Answer in natural language. Which object is closer to black modern high-back chair (highlighted by a red box), brown box (highlighted by a blue box) or bluegrey rectangular table (highlighted by a green box)? Choose between the following options: bluegrey rectangular table (highlighted by a green box) or brown box (highlighted by a blue box)
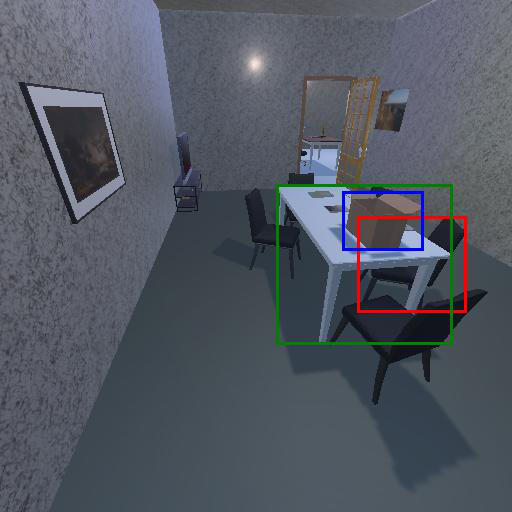
<answer>bluegrey rectangular table (highlighted by a green box)</answer>